Cornelia Frances Jefferson

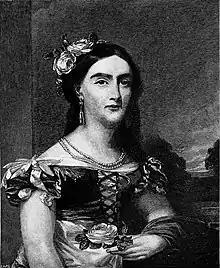

Cornelia Frances Jefferson ("née" Cornelia Frances Thomas; 1 October 1796 in New York – 24 October 1848 in Philadelphia) was an early-American singer and prolific comic actress. She was known widely in her younger years as Mrs. Burke, which was the surname from her first marriage to Thomas Burke.